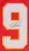
Number: 9